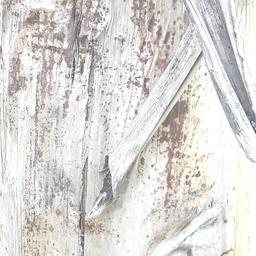
Label: PSEUDOSTEM WEEVIL